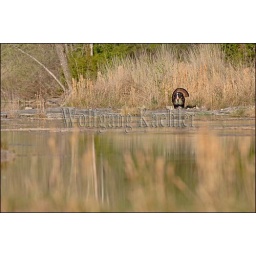
Usa, texas, hill country near hunt, wild turkey, male, displaying, mating behavior, reflecting in river